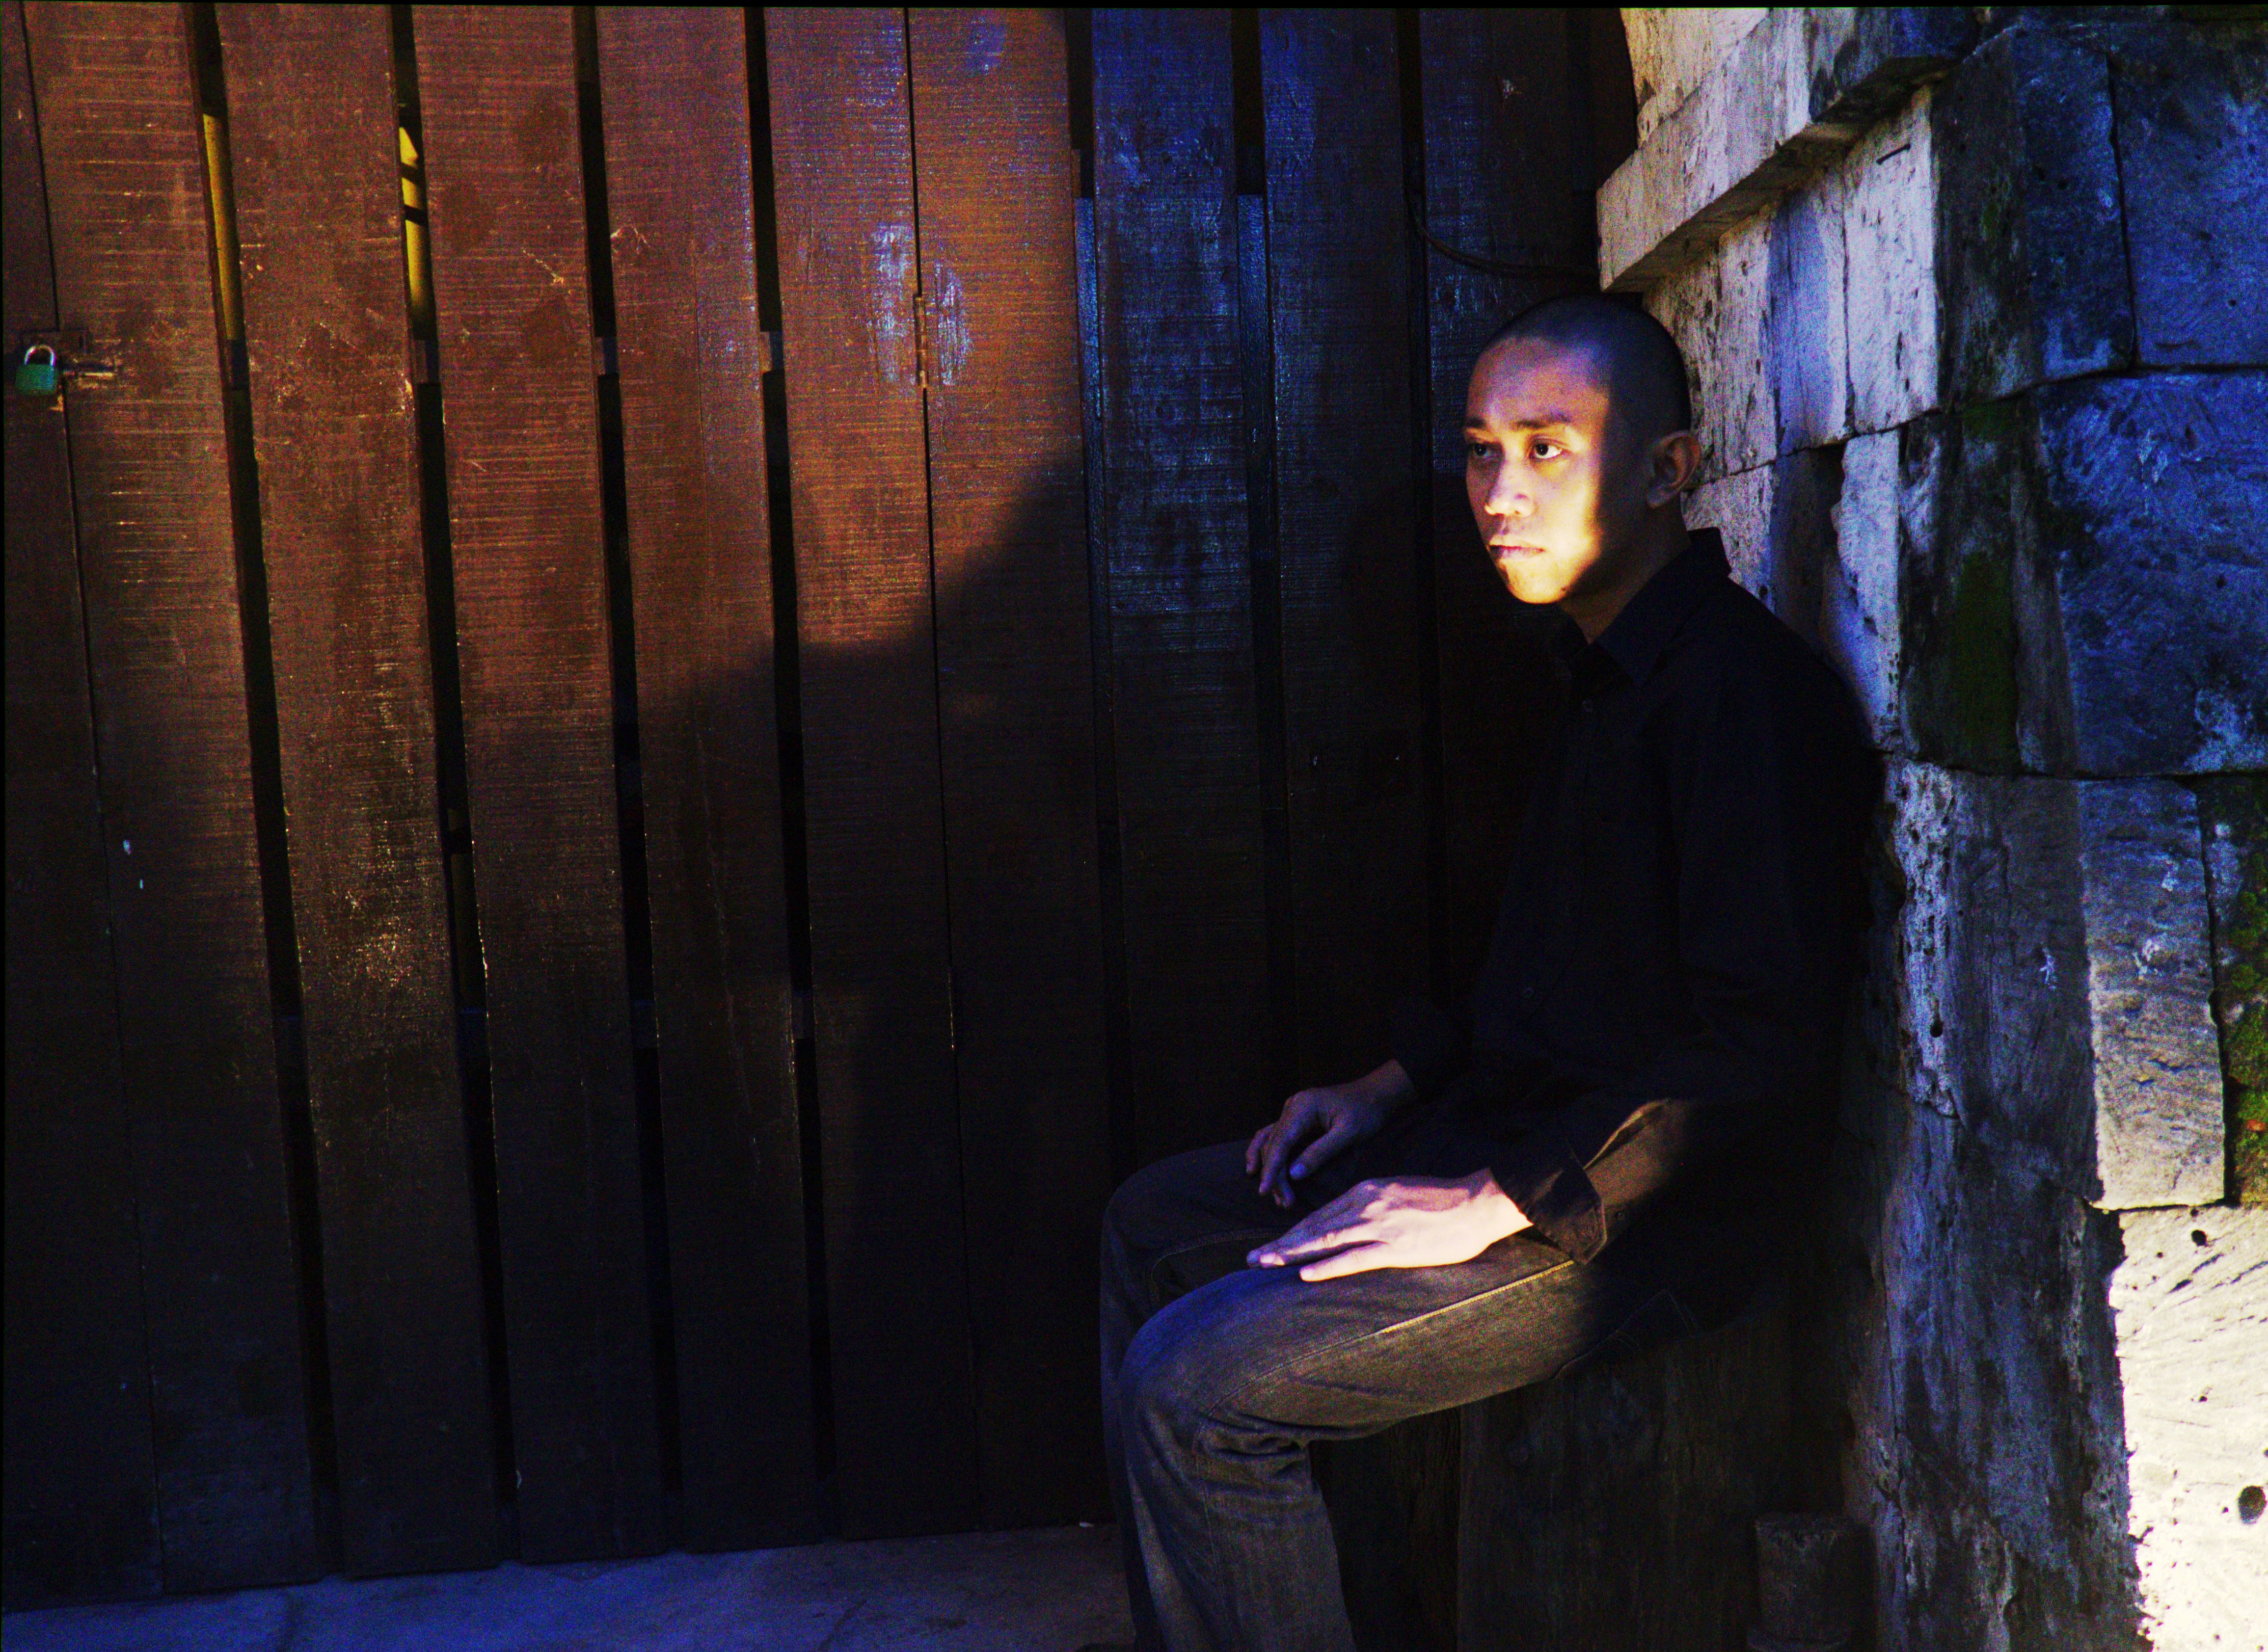
color, darkness, blue, image, screenshot